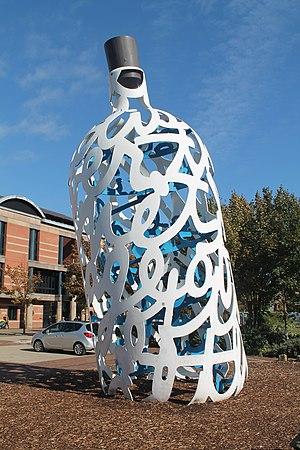
Coosje van Bruggen est une sculptrice et une historienne de l'art néerlandaise.